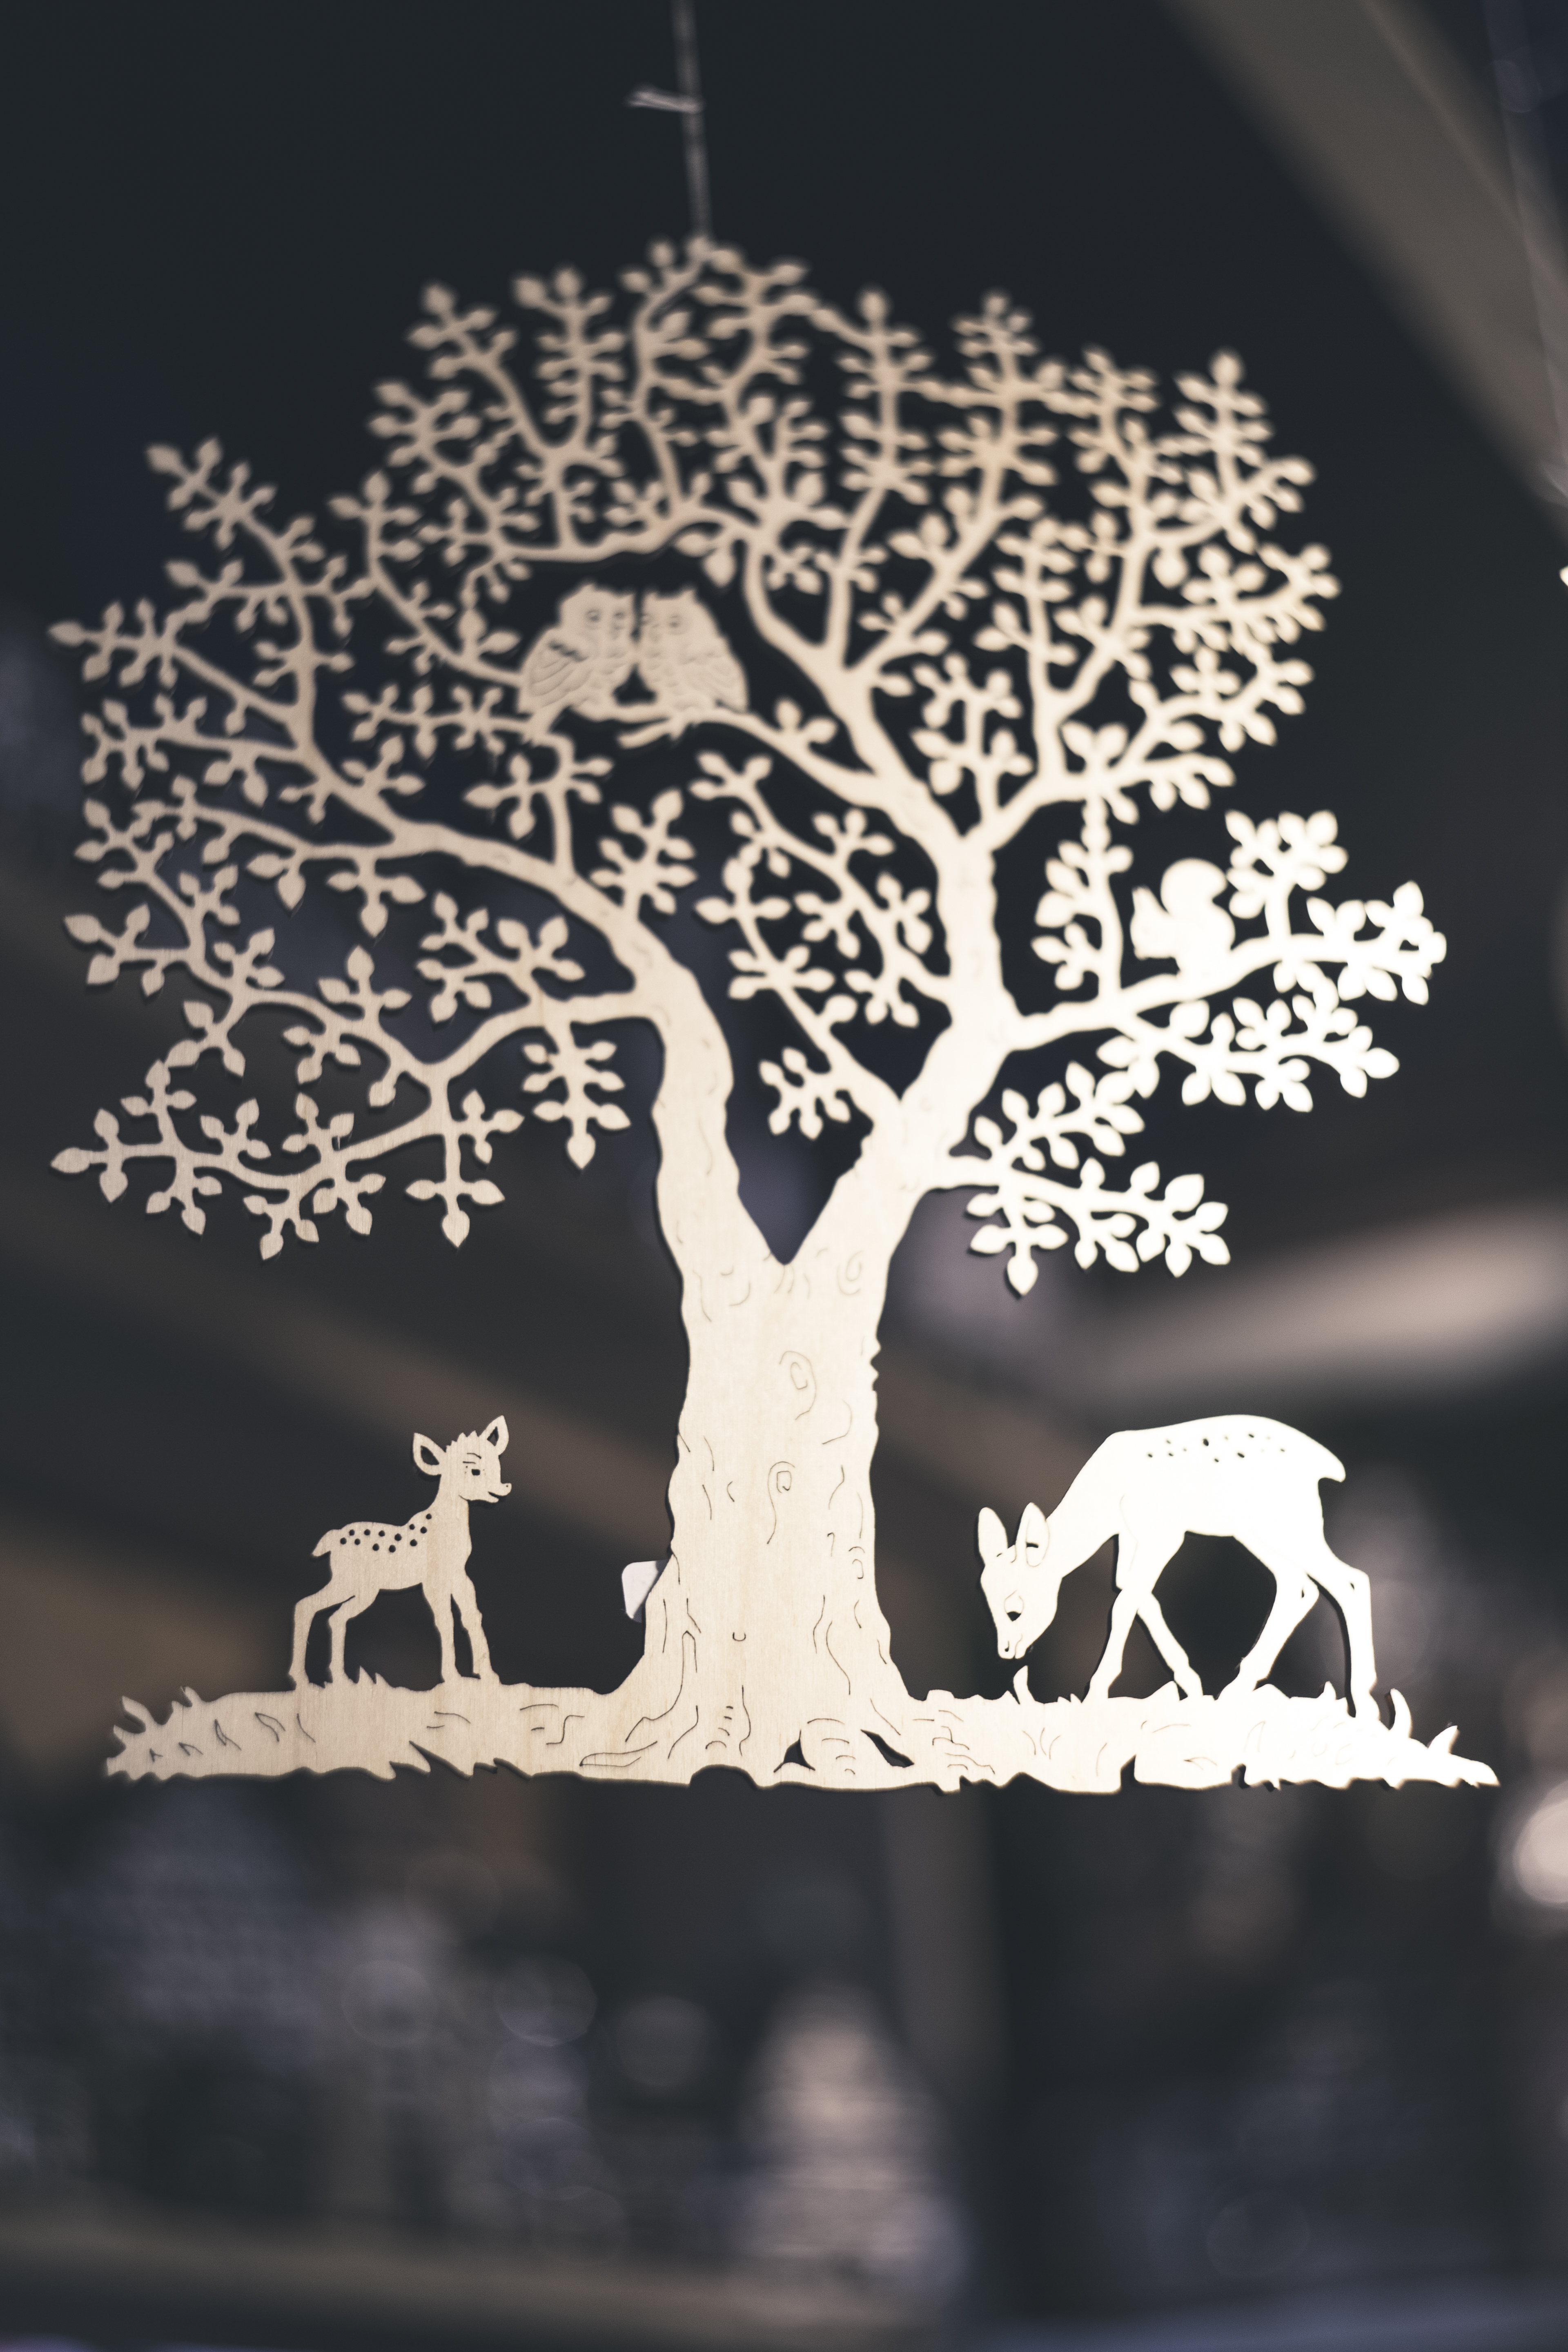
tree, blur, abstract, retro, flower, decoration, symbol, items, moose, close up, art, focus, illustration, design, graphic, organ, decorate